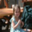
Label: girl